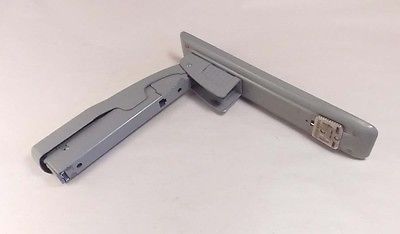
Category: stapler